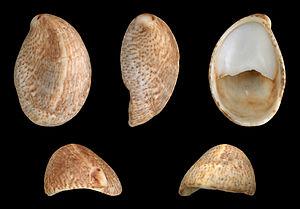
Crepidula fornicata est un mollusque gastéropode marin connu sous le nom de crépidule ou berlingot de mer.
Les calyptréidés sont une famille de l'ordre des Littorinimorpha dont la coquille a un dernier tour important, un large péristome, et ressemble aux patellidés.
Crepidula est un genre de mollusques gastéropodes appartenant à la famille des Calyptraeidae.